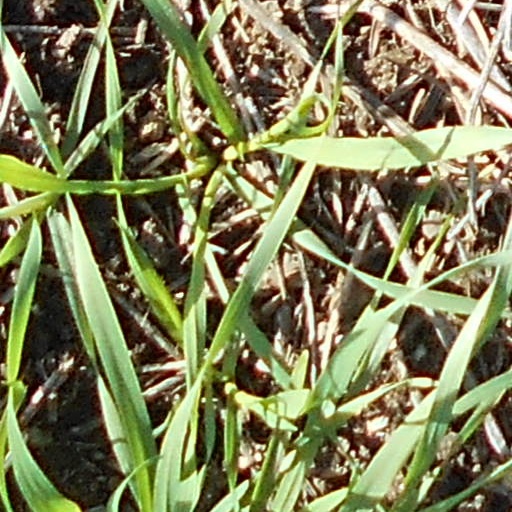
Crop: wheat